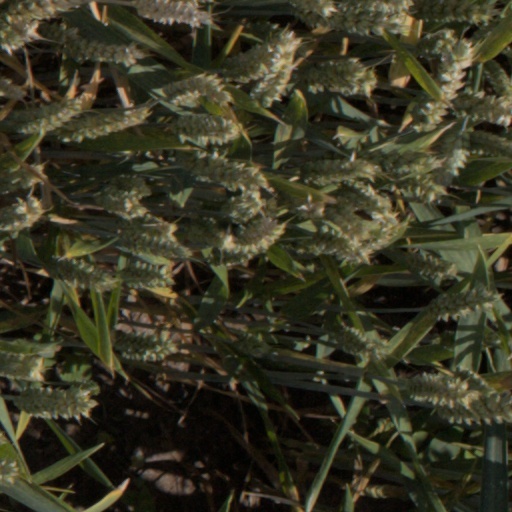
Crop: wheat